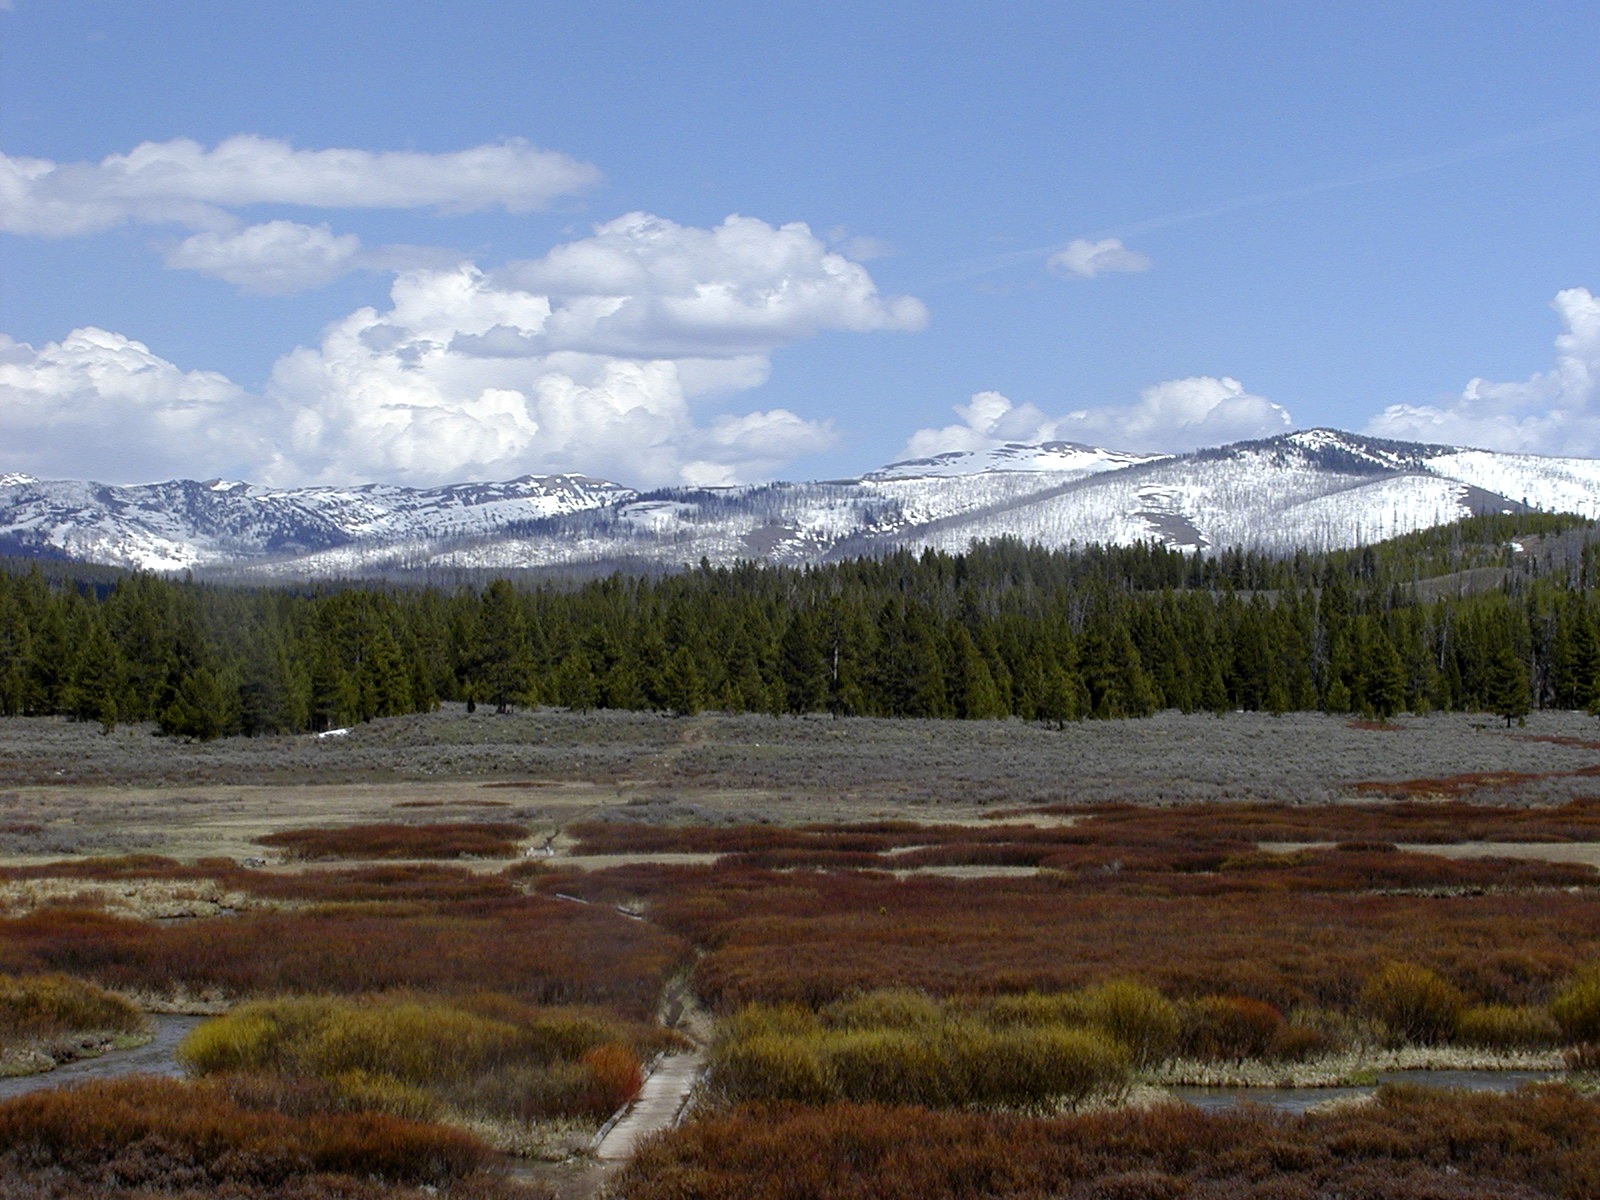
landscape, nature, wilderness, mountain, snow, cloud, meadow, lake, valley, mountain range, dry, scenery, usa, highland, ridge, plain, badlands, hot, wetland, plateau, fell, habitat, loch, wyoming, ecosystem, tundra, yellowstone national park, steppe, landform, natural environment, geographical feature, mountainous landforms, snow caped